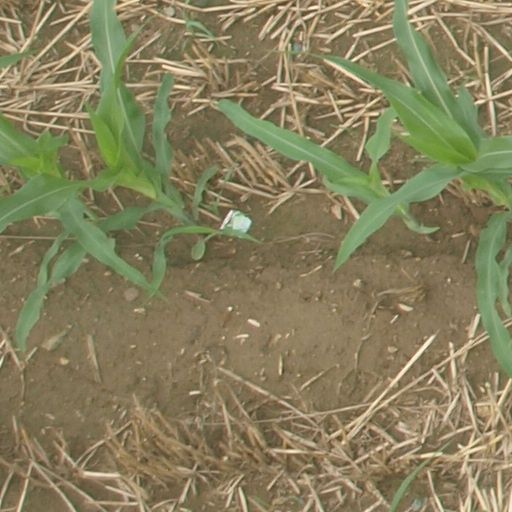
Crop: maize; corn